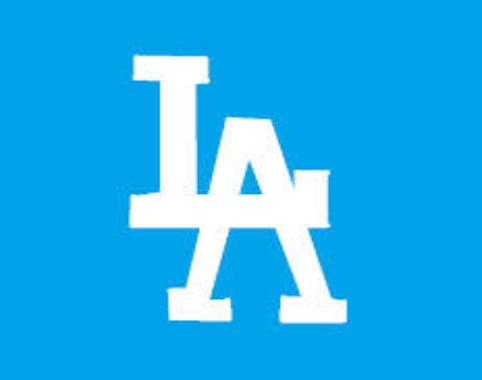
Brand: Los Angeles
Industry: Clothes